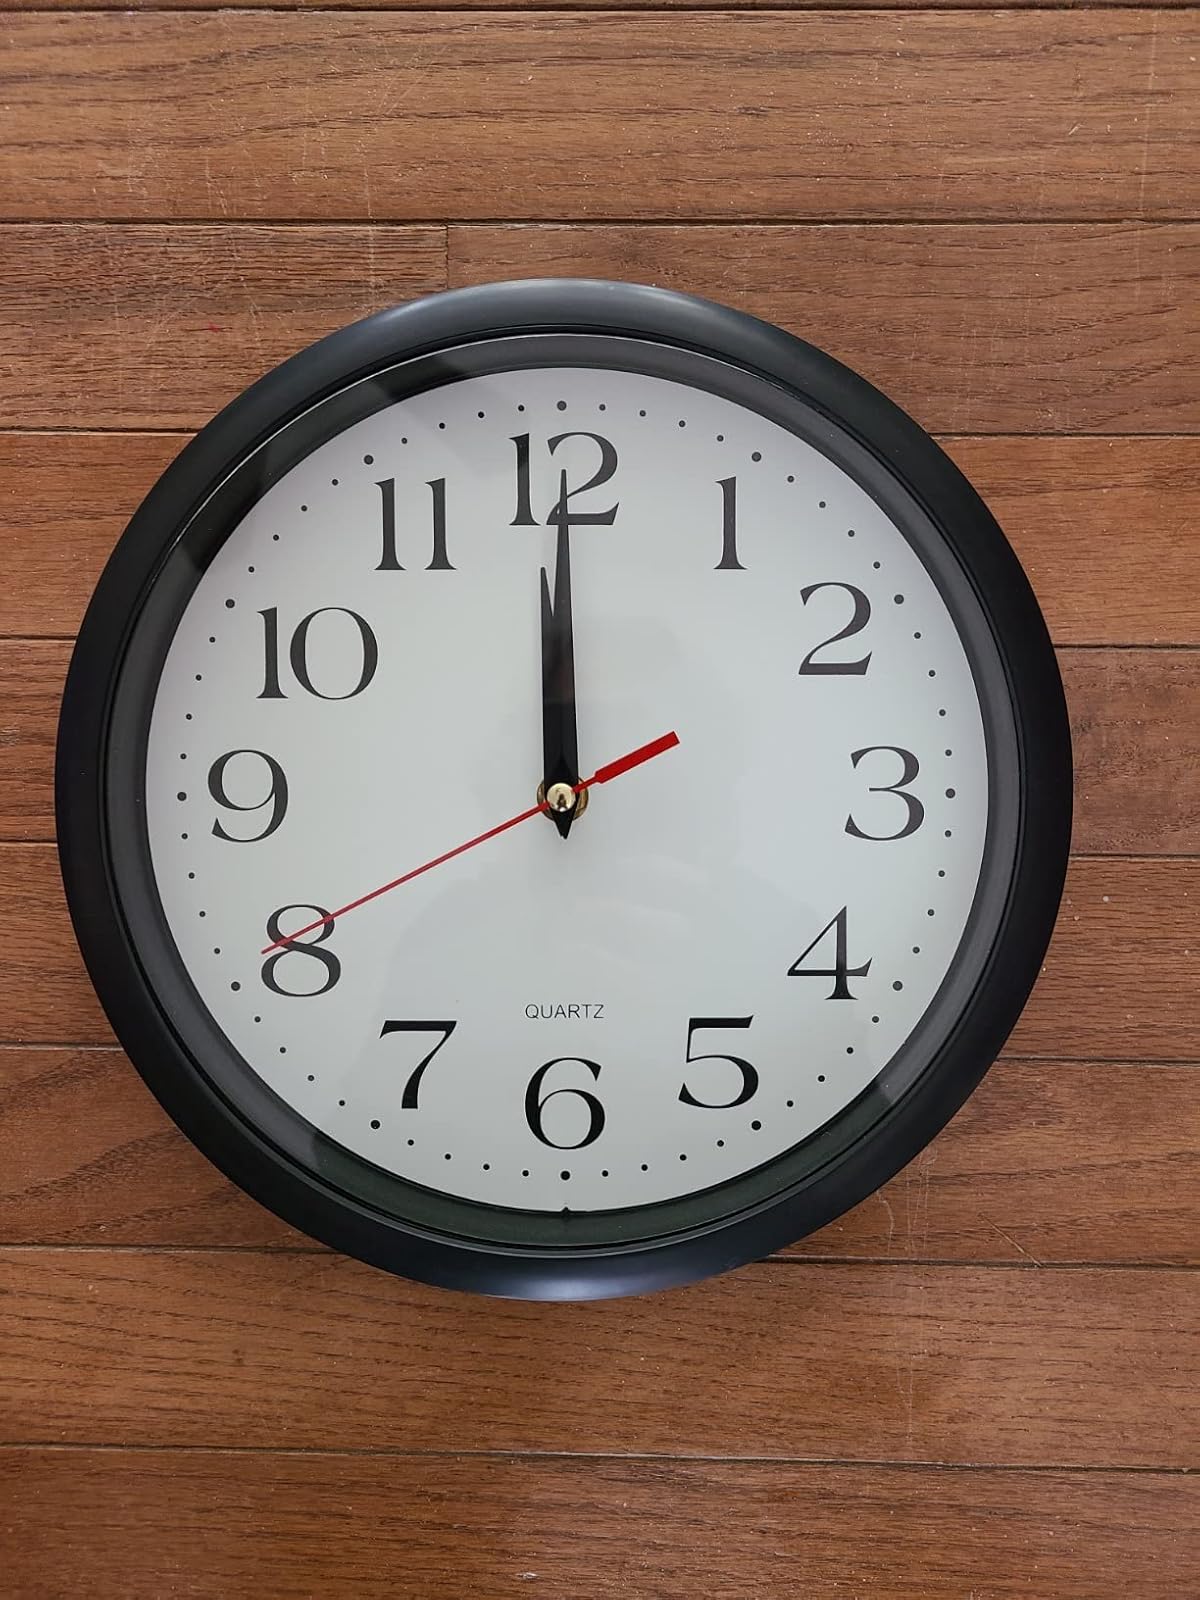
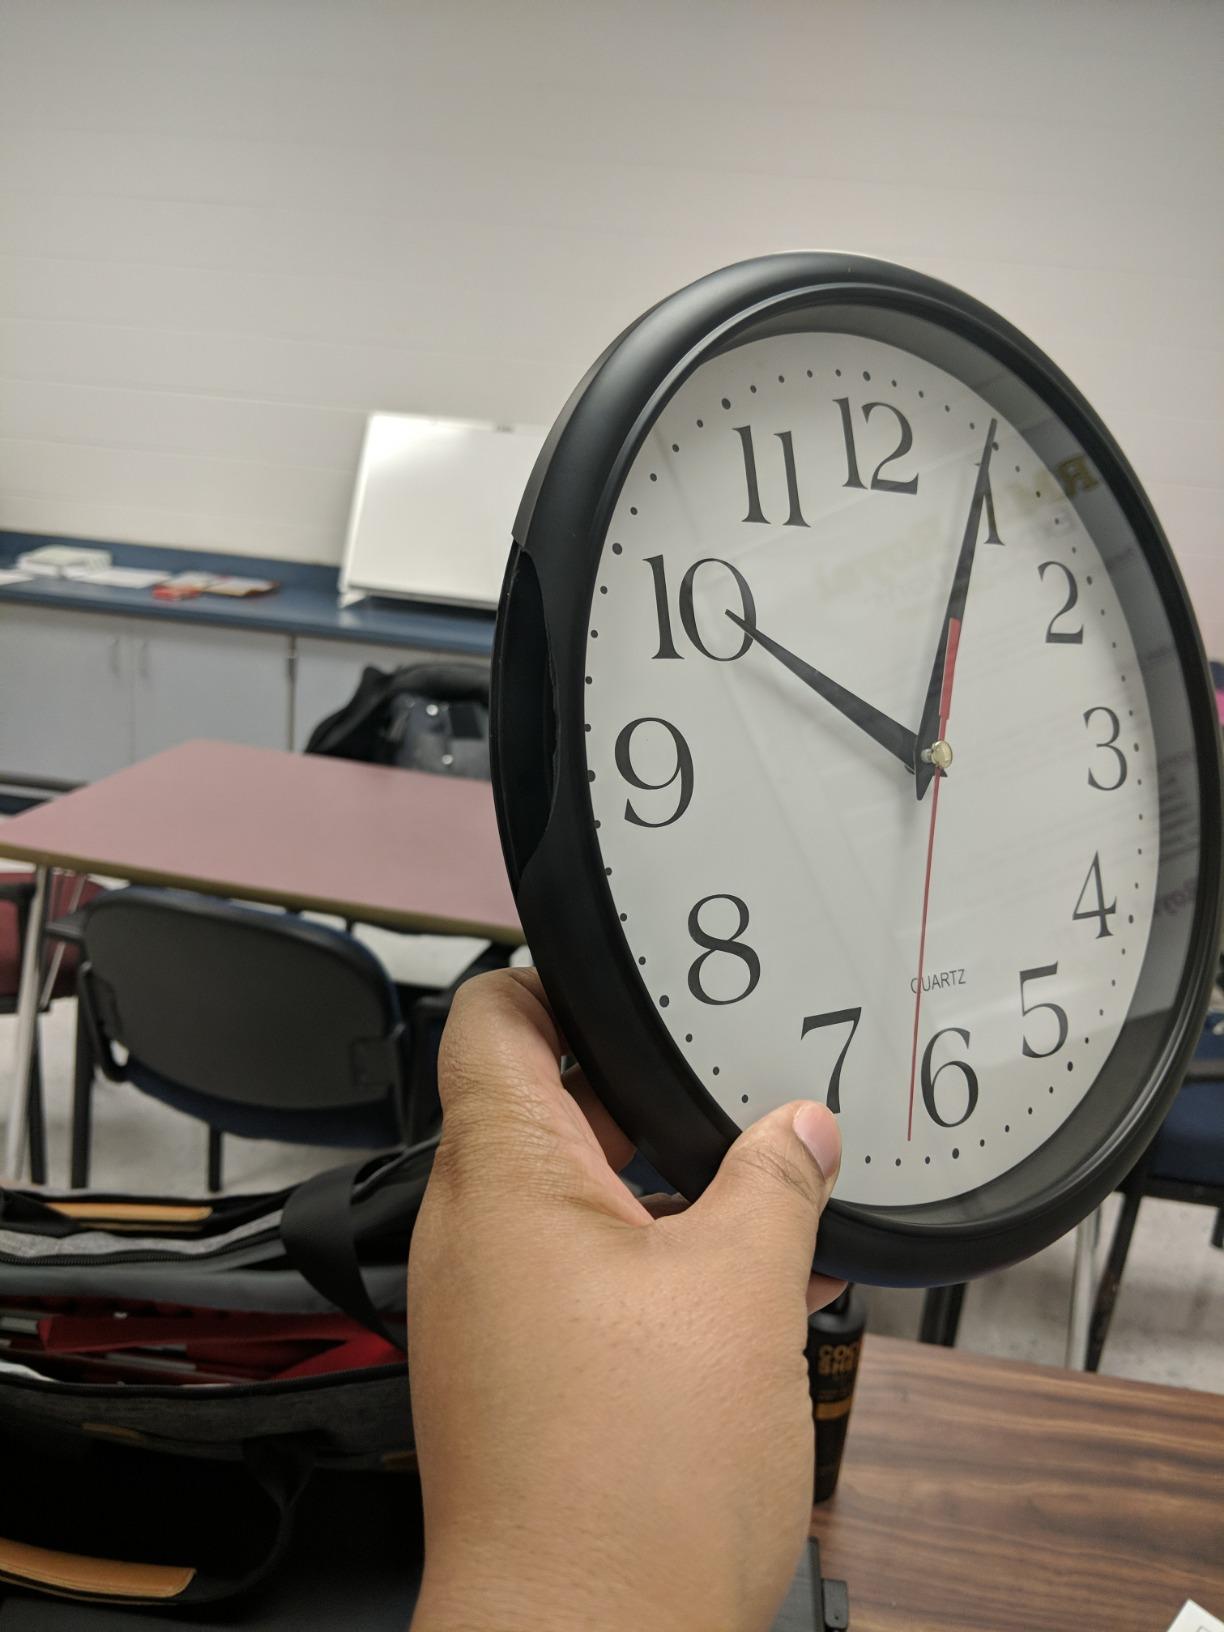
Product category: clock
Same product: yes